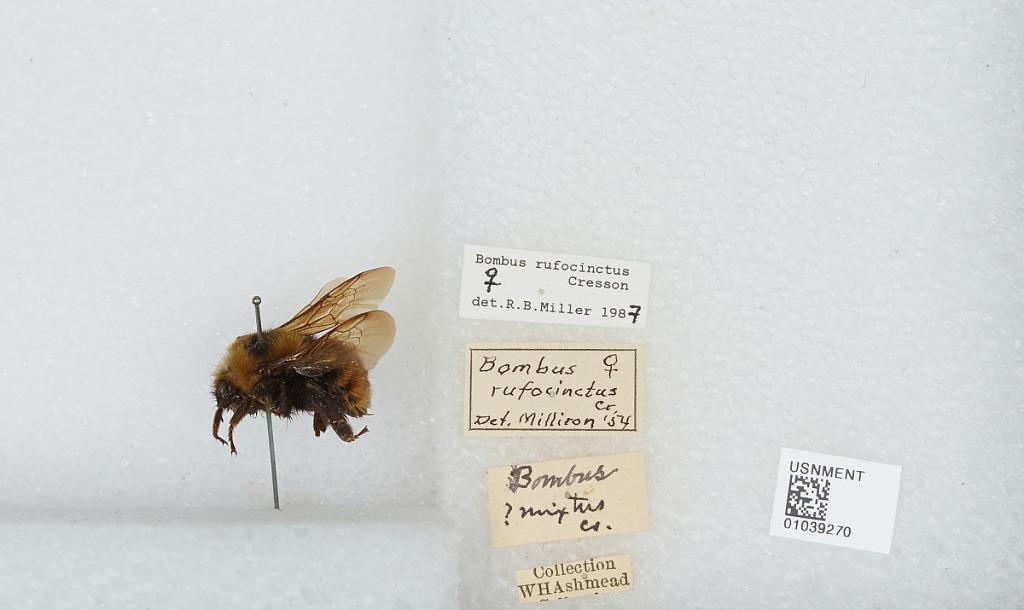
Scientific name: Bombus (Cullumanobombus) rufocinctus Cresson
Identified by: Milliron